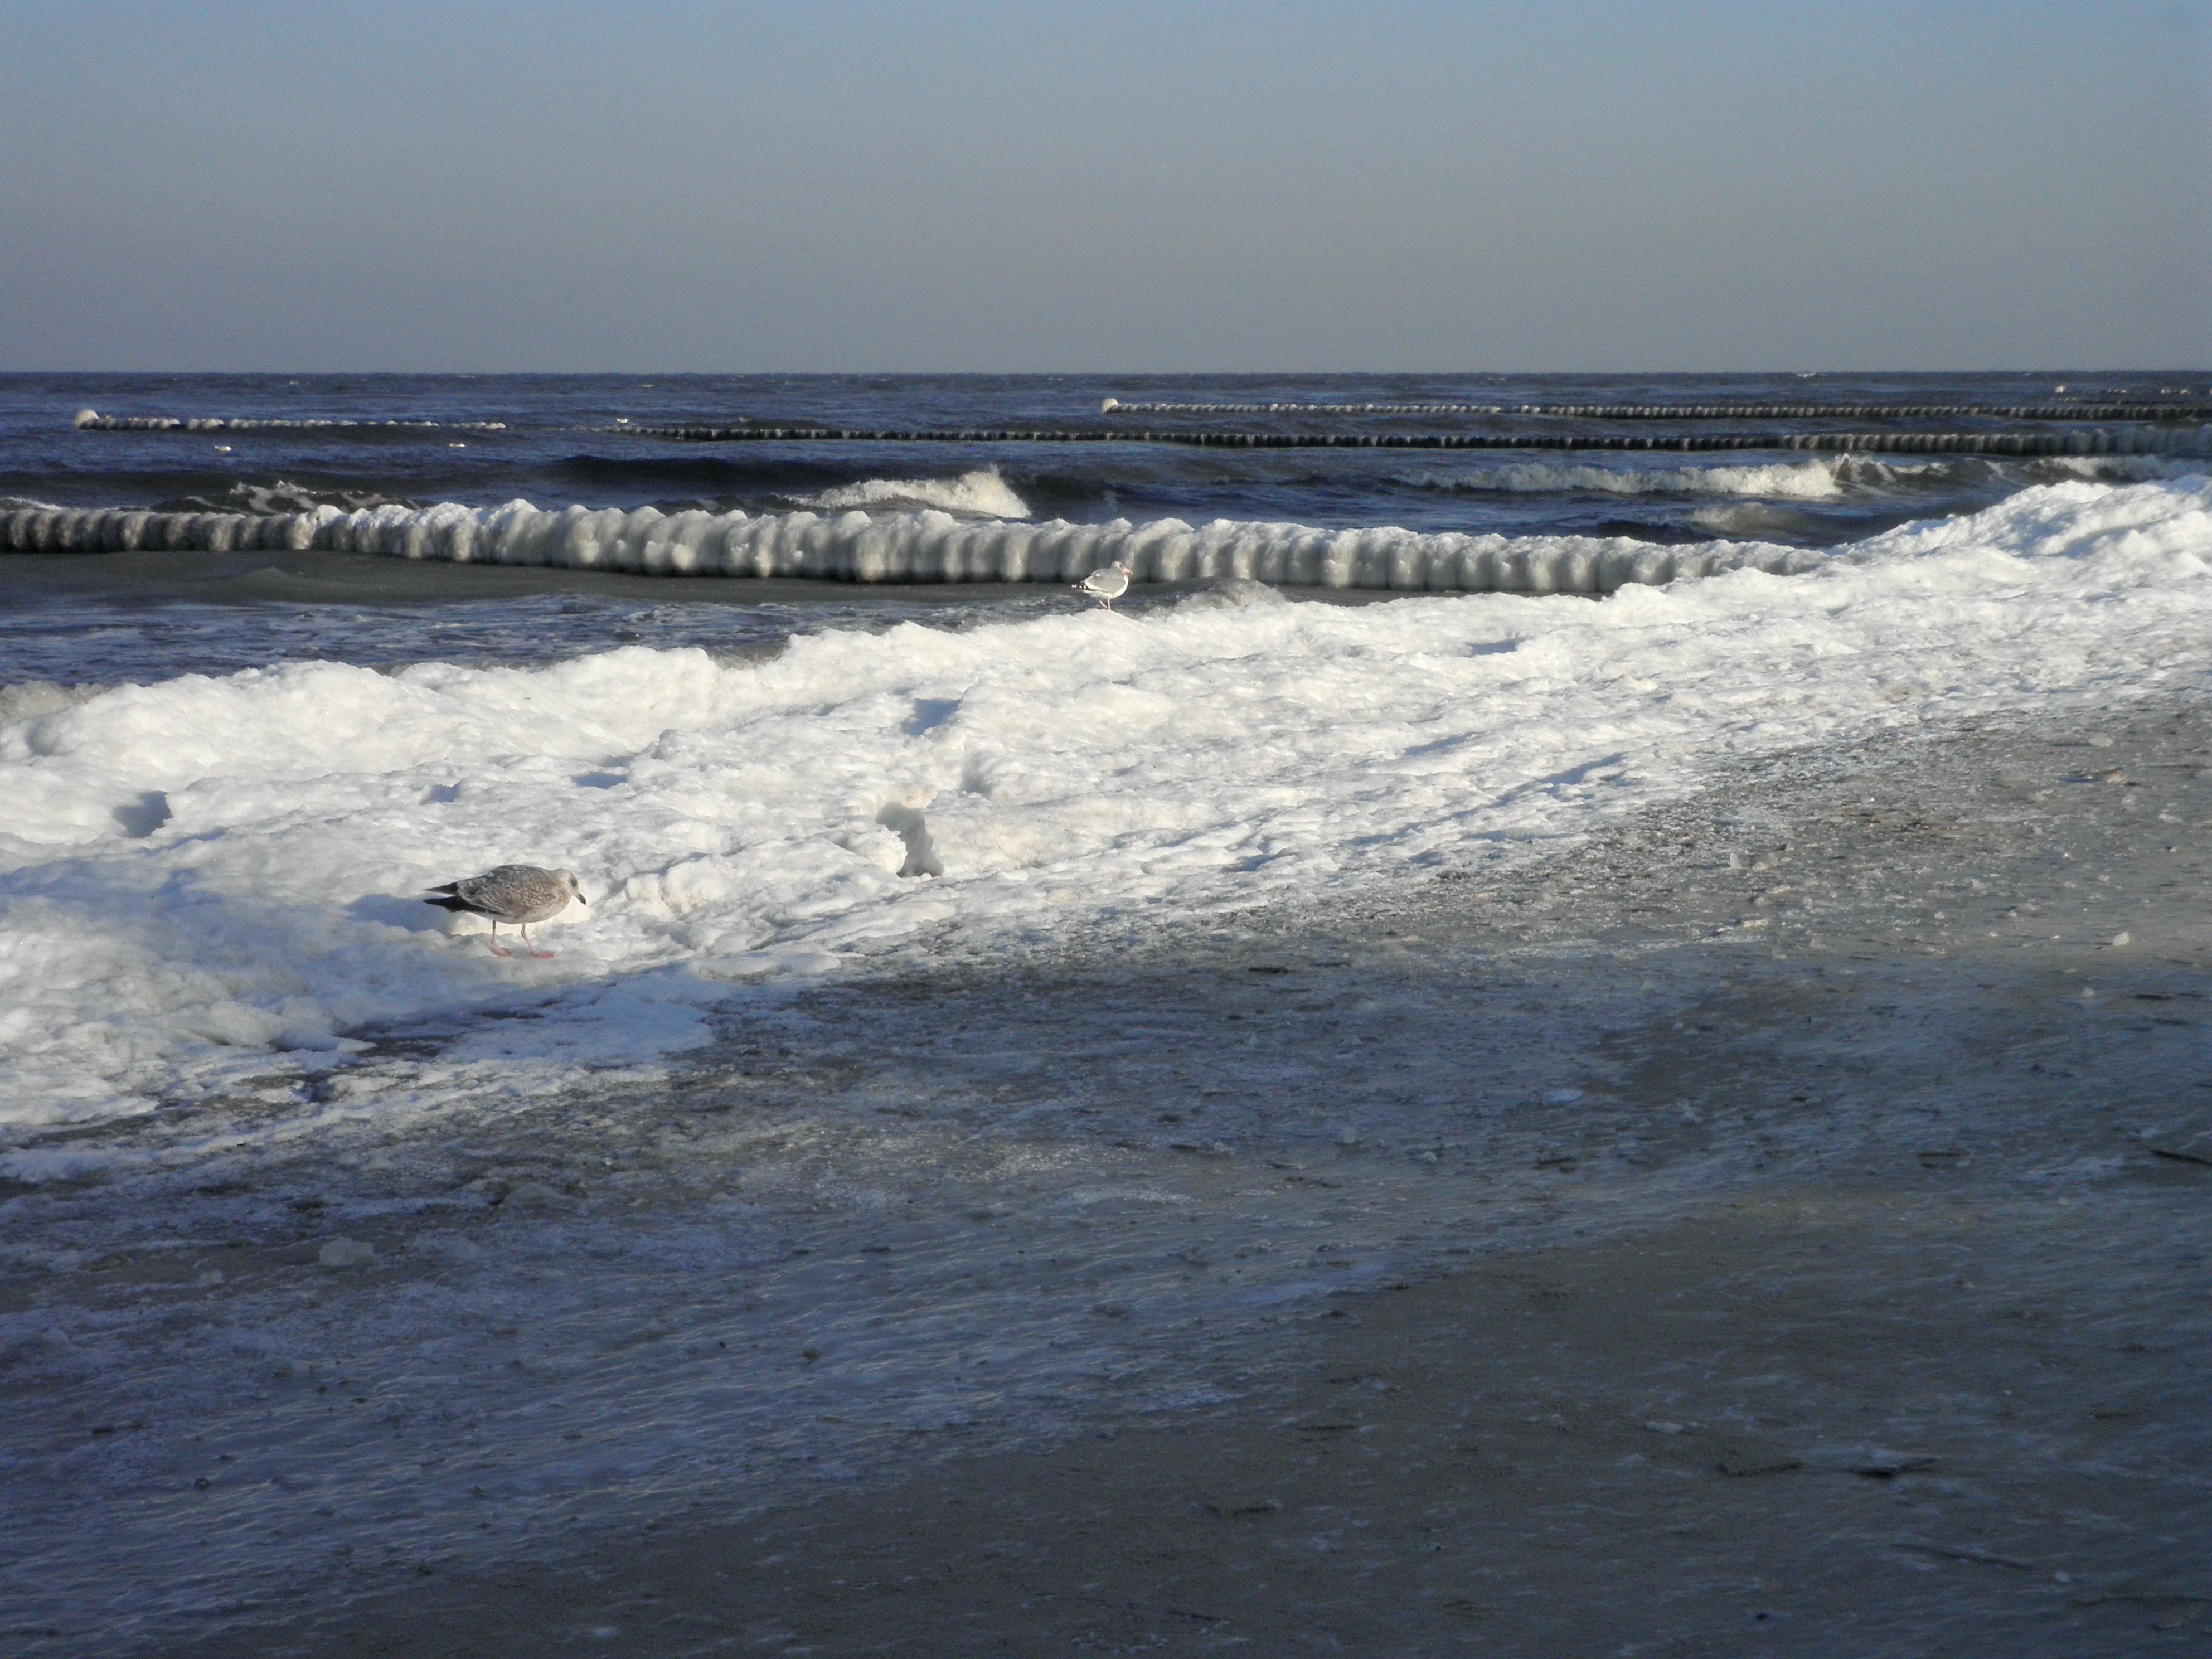
beach, sea, coast, nature, sand, ocean, horizon, winter, shore, wave, ice, bay, body of water, breakwater, usedom, cape, baltic sea, arctic ocean, mudflat, wind wave, groynes with ice, ice edge